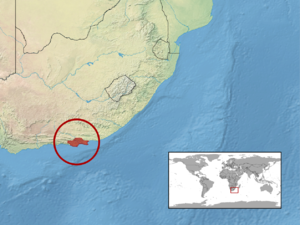
Bradypodion taeniabronchum est une espèce de sauriens de la famille des Chamaeleonidae. Cette espèce effectue une reproduction vivipare, donc met au monde des petits en vie.